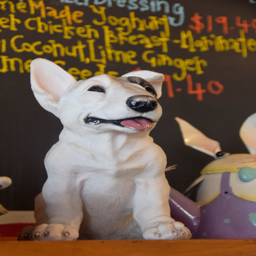
one of the many dogs